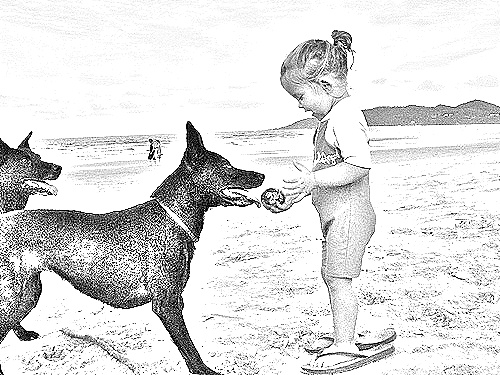
Portrait style: Sketch Portrait